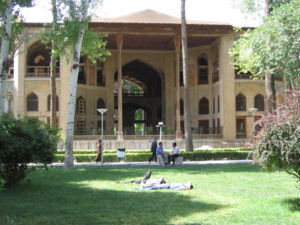
Hasht Behesht
Hasht Behesht paladset i Isfahan
Hasht Behesht er et safavidepalads i Isfahan, Iran. Det er opført i 1669 og er i dag beskyttet af de iranske fredningsmyndigheder.